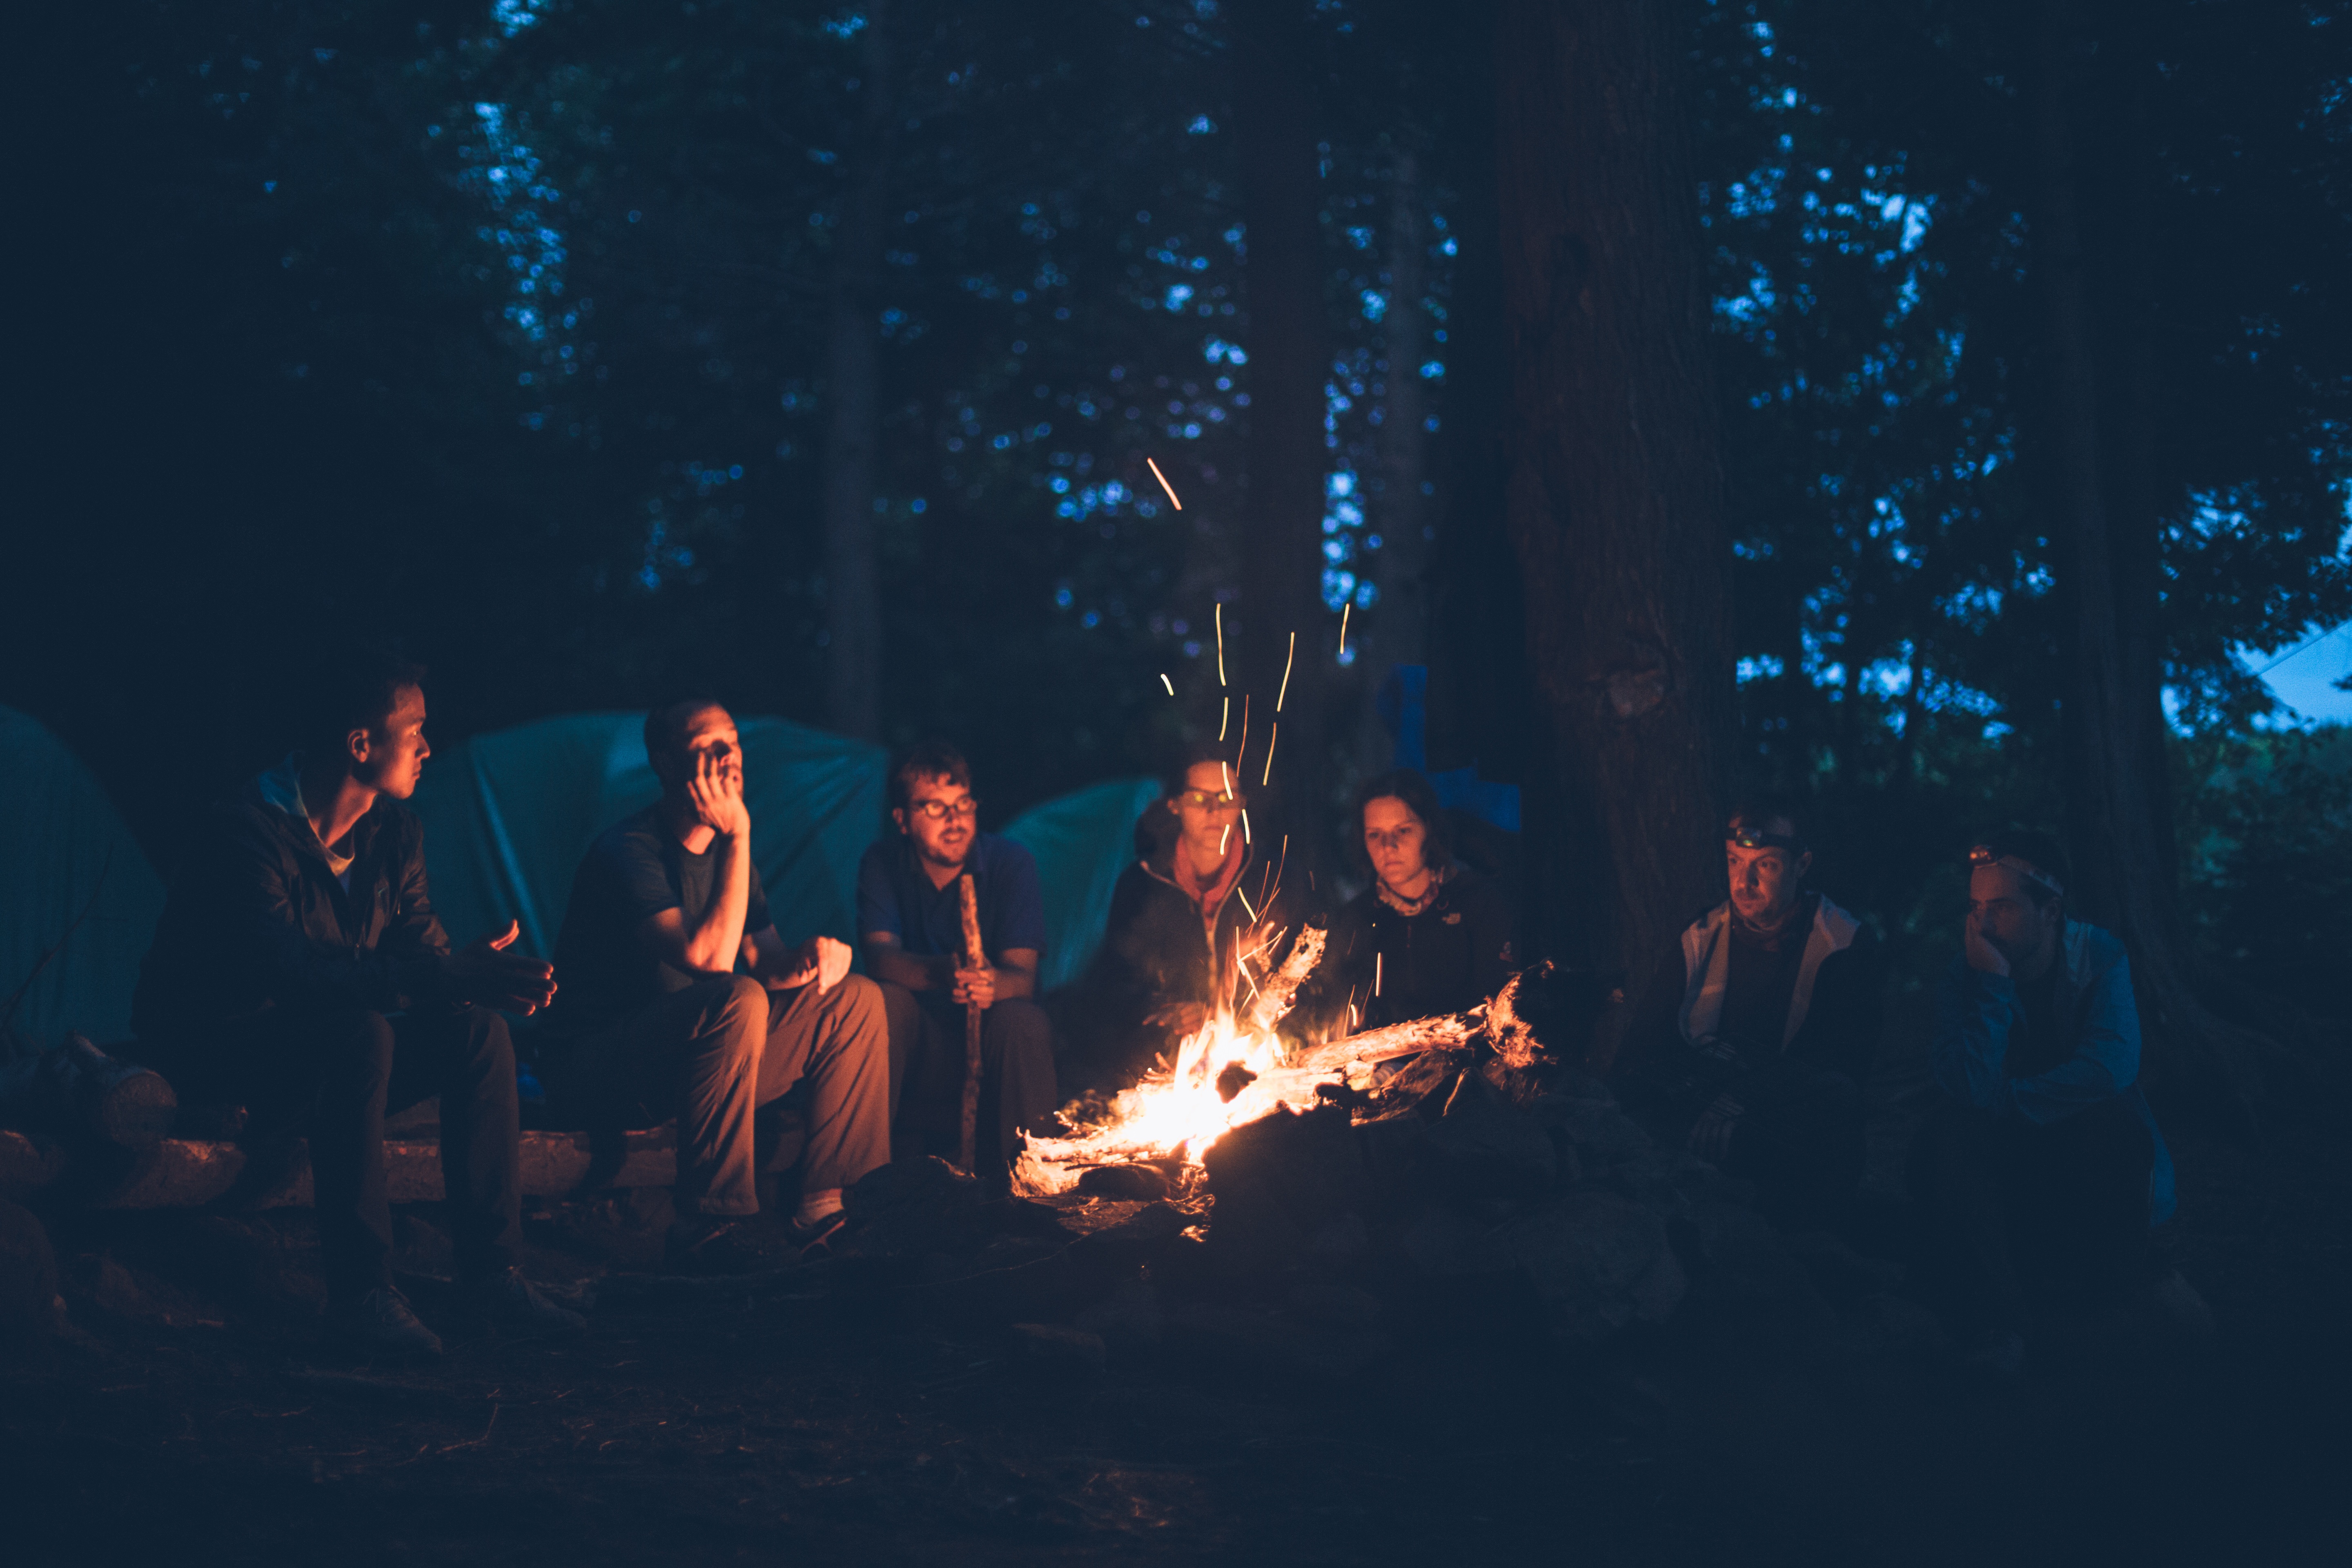
light, group, people, night, flame, fire, darkness, camping, campfire, bonfire, outdoors, tents, musical theatre